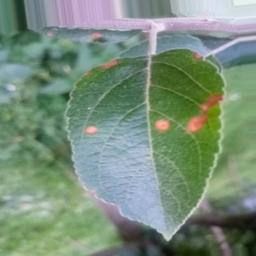
Label: Alternaria